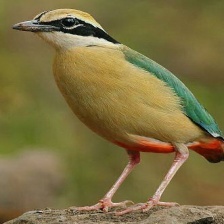
Species: INDIAN PITTA
Scientific name: PITTA BRACHYURA